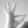
ASL letter: F